Carlisle Castle

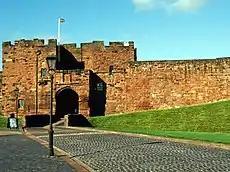
Entrance to Carlisle Castle. (De Ireby's tower)

In 1122, Henry I of England ordered a stone castle with towers to be constructed on the site. Thus a keep and city walls were constructed. The existing keep dates from somewhere between 1122 and 1135. The tower keep castle is one of only 104 recorded examples, most being found on the Welsh border. The castle was largely rebuilt by order of David I of Scotland following the Battle of the Standard in 1138. Henry of Anjou was knighted within the castle in 1149. David died of illness there in 1153.